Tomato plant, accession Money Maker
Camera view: bottom (45 deg); turntable rotation: 30 degrees
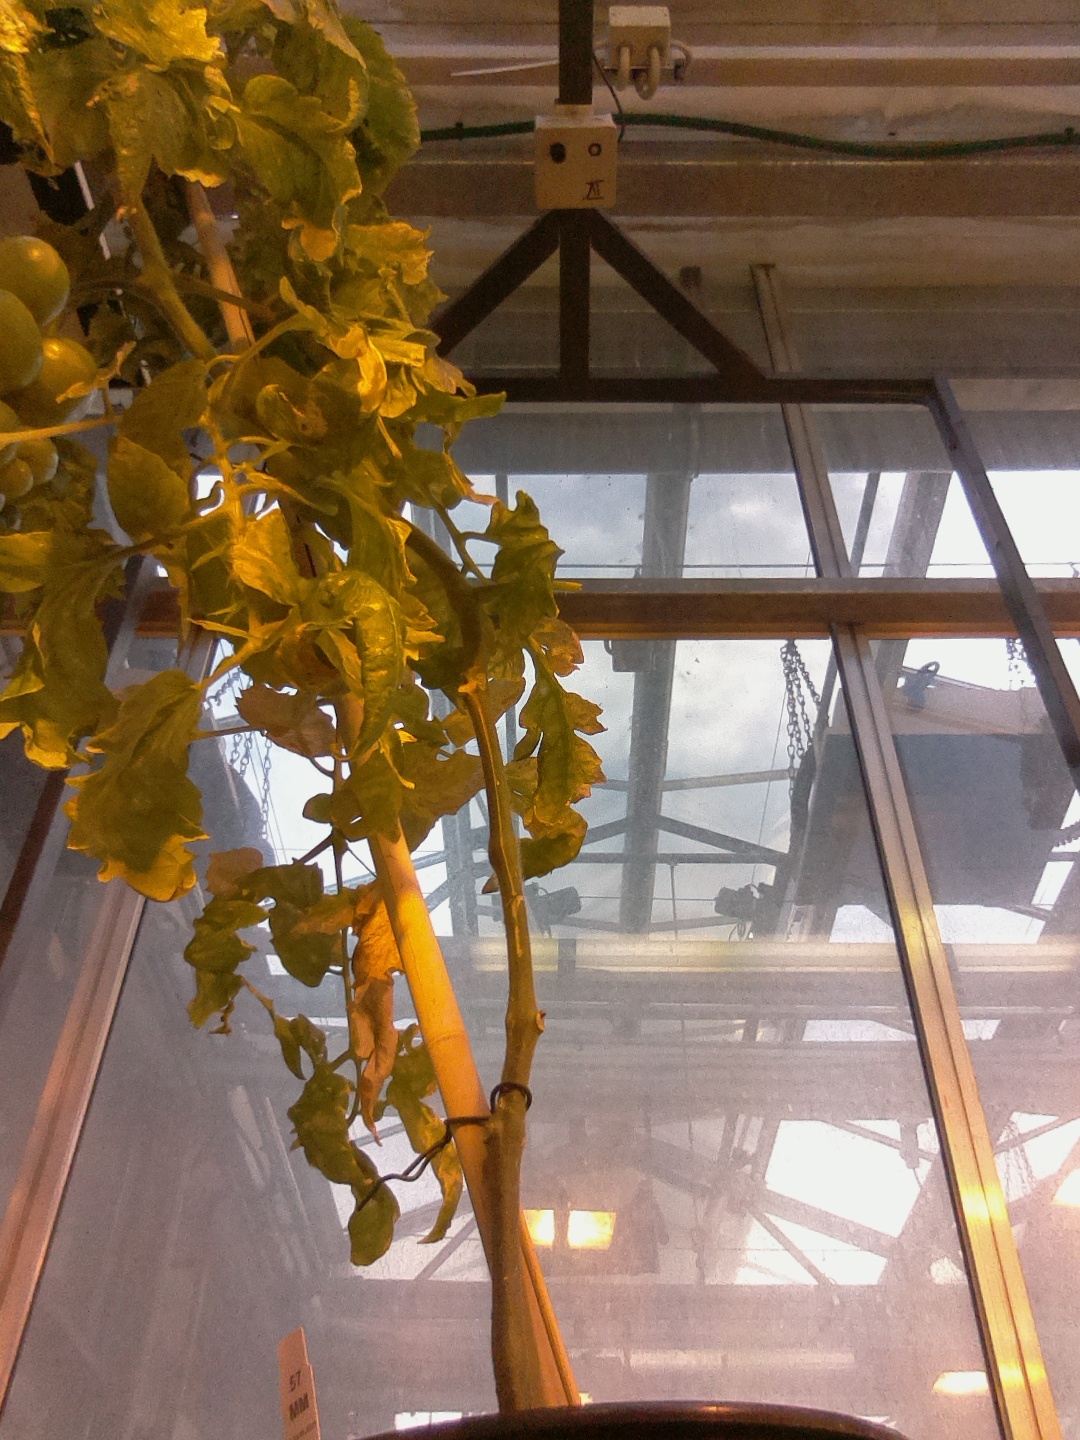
BBCH growth stage 79: 90% -100% of final fruit size